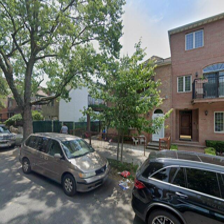
Label: streetView